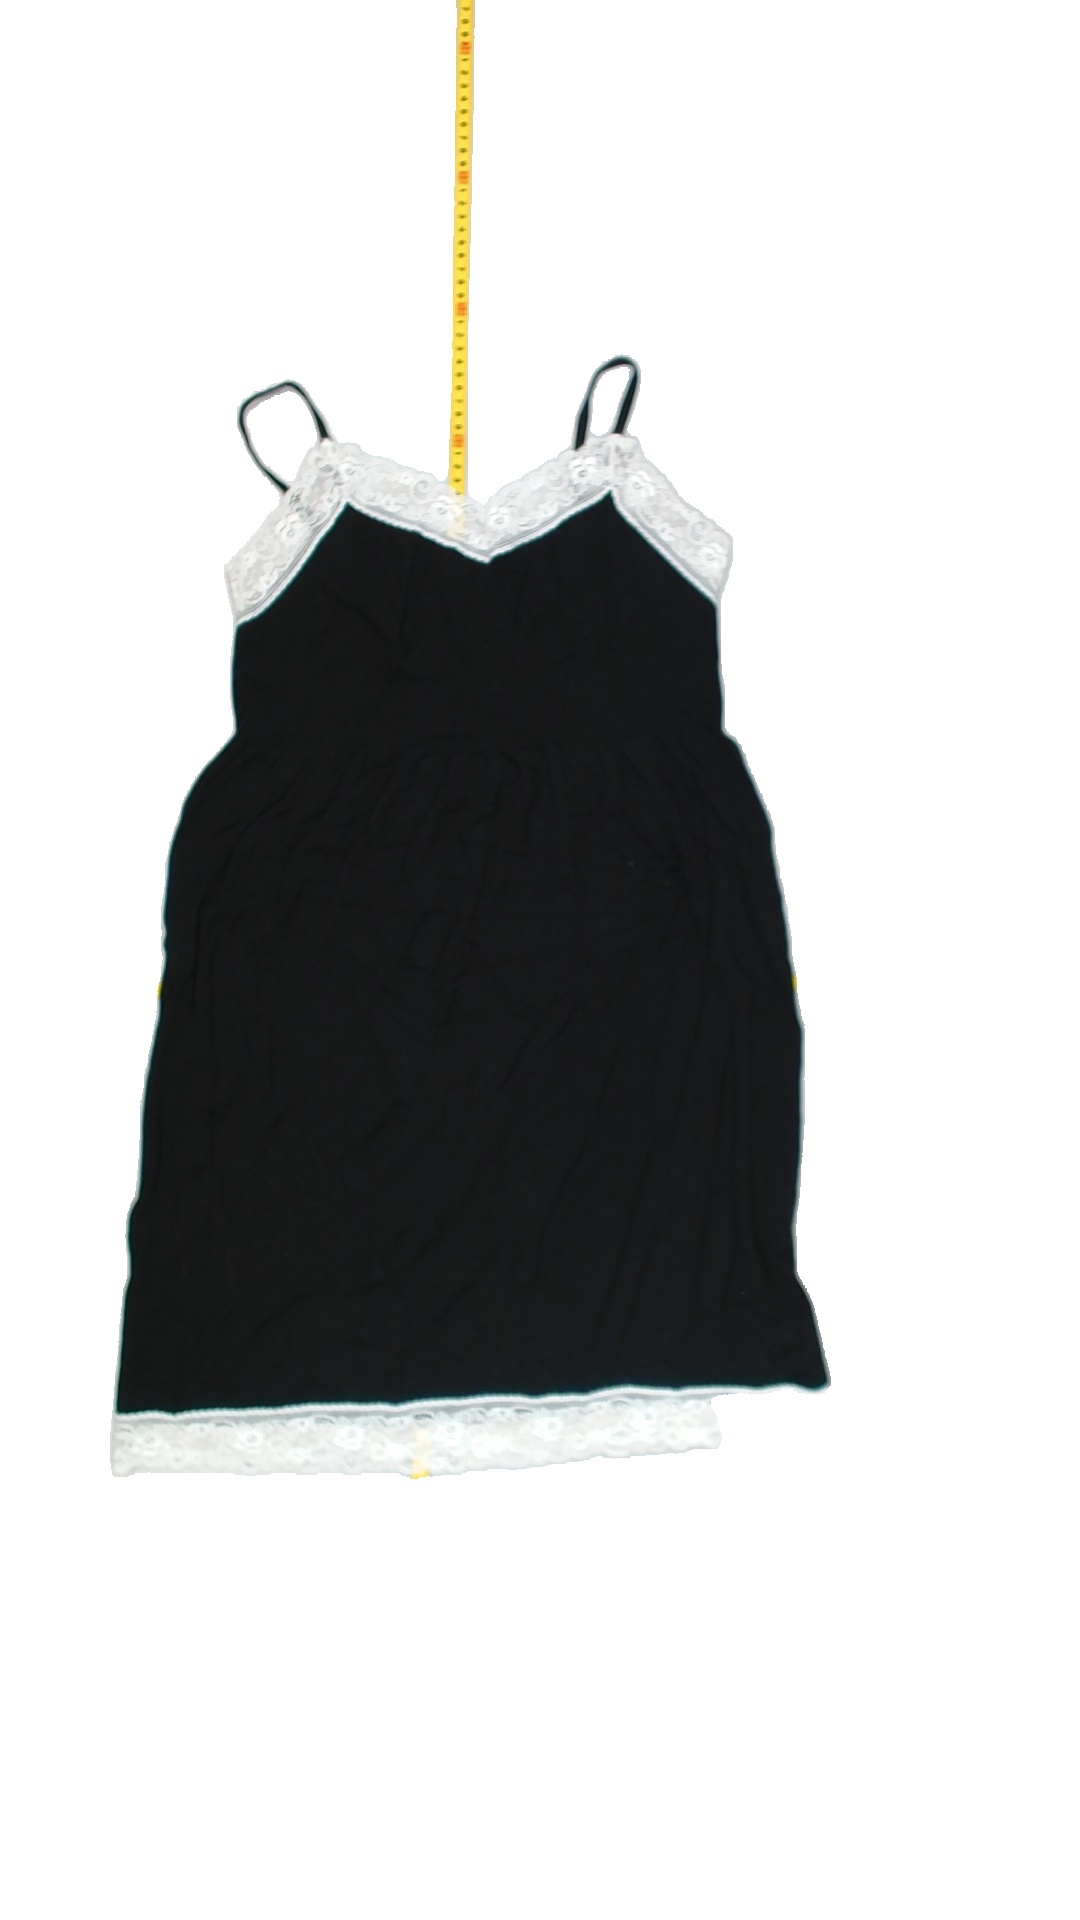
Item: Nightgown (Ladies)
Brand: Not Applicable
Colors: Black, White
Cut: Regular
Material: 53% wool, 47% cotton
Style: No trend
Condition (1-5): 3
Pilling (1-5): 3
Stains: No
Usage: Export
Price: <50